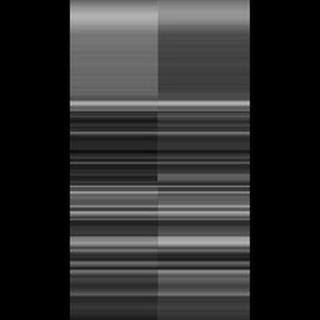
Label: sugarcane_yellow_leaf_disease